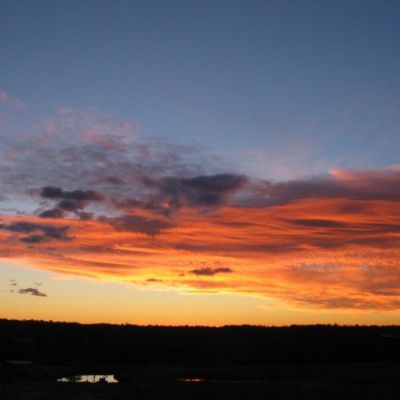
Cloud type: Altostratus (As)